Kinshasa

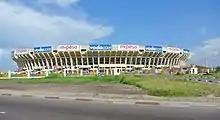
The exterior of the Stade des Martyrs, the largest sports venue by capacity in DR Congo

Kinshasa is both a city ("ville" in French) and a province, one of the 26 provinces of the Democratic Republic of the Congo. Nevertheless, it has city subdivisions and is divided into 24 communes (municipalities), which in turn are divided into 369 quarters and 21 embedded groupings. Maluku, the rural commune to the east of the urban area, accounts for 79% of the total land area of the city-province, with a population of 200,000–300,000. The communes are grouped into four districts which are not in themselves administrative divisions.